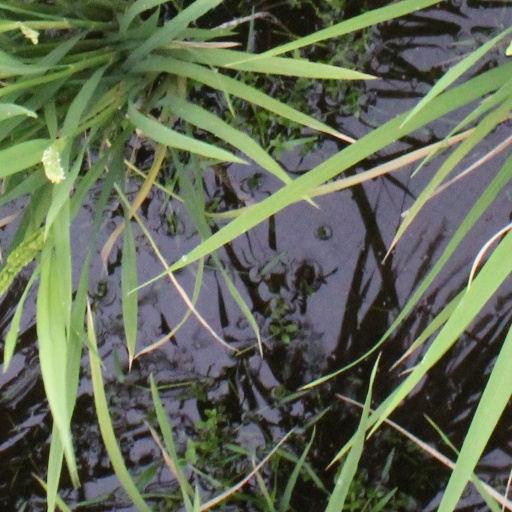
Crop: rice